Alan Brooke, 1st Viscount Alanbrooke

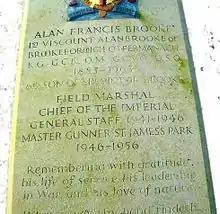
Lord Alanbrooke's gravestone

When Churchill's many fanciful strategic ideas collided with sound military strategy it was only Brooke on the Chiefs of Staff Committee who was able to stand up to the Prime Minister. Churchill said about Brooke: "When I thump the table and push my face towards him what does he do? Thumps the table harder and glares back at me. I know these Brookes – stiff-necked Ulstermen and there's no one worse to deal with than that!" It has been claimed that part of Churchill's greatness was that he appointed Brooke as CIGS and kept him for the whole war.